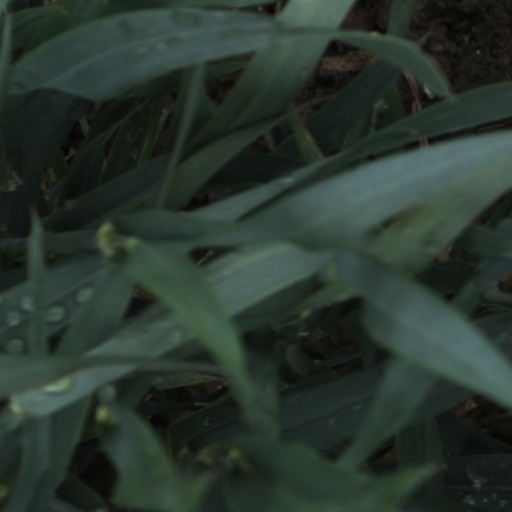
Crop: wheat